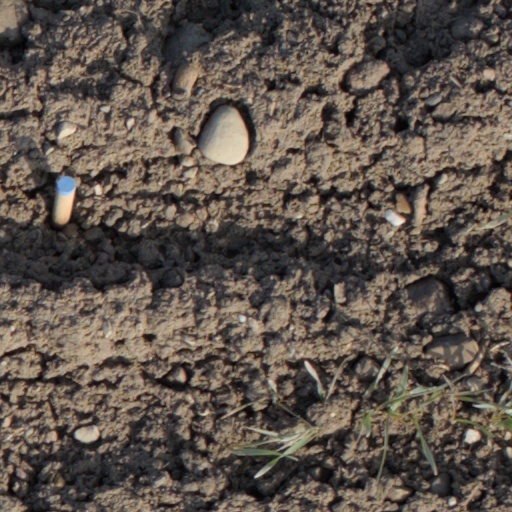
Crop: wheat